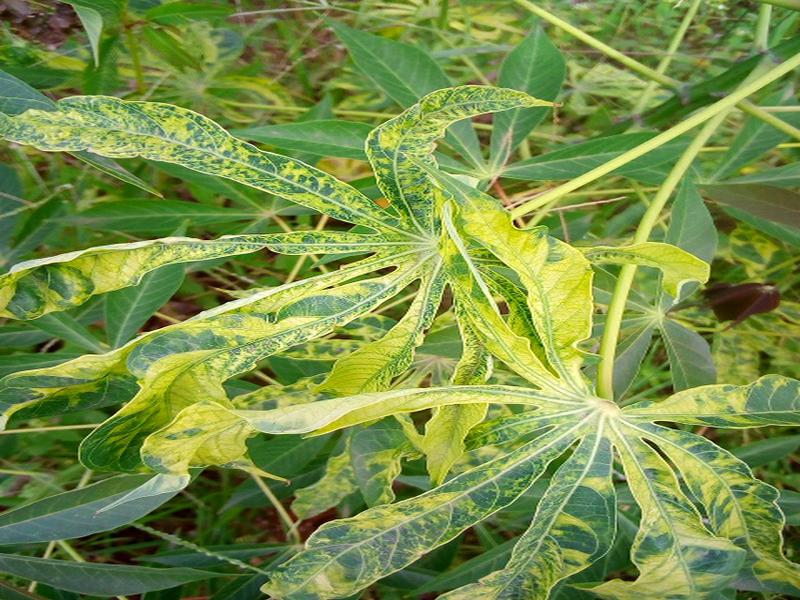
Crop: cassava
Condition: mosaic_disease